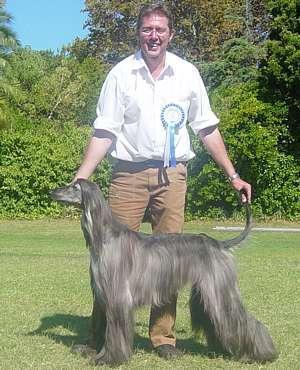
Afghan_hound